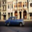
Label: automobile